Wanli Emperor

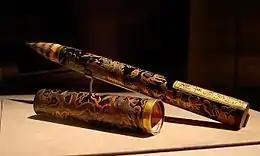
Calligraphy brush, Wanli era

During the Wanli era, there was a significant boom in industry, particularly in the production of silk, cotton, and porcelain. The textile industry in Shaanxi employed a large number of people, while Guangdong saw the emergence of large ironworks with thousands of workers. This period also saw the development of specialization in agricultural production and a significant increase in interregional trade. The impact of this development was most strongly felt in Jiangnan, where cities such as Suzhou, Songjiang, Jiaxing, and Nanjing flourished. Suzhou, known for its silk and financial industries, saw its population grow to over half a million by the end of the 16th century, while Songjiang became a center for cotton cultivation.